William Radford

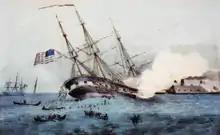
The sinking of "Cumberland", 1862

On July 26, 1851, Radford took command of and sailed again to the Pacific Squadron. By March 1852 he arrived in San Francisco where he met with brother John and brother-in-law Benjamin Lovell. On the way home, a letter from his father-in-law Joseph Lovell advised that Radford's infant son, Willie, had died. Detached from "Lexington" on September 22, 1852, Radford returned to Morristown.